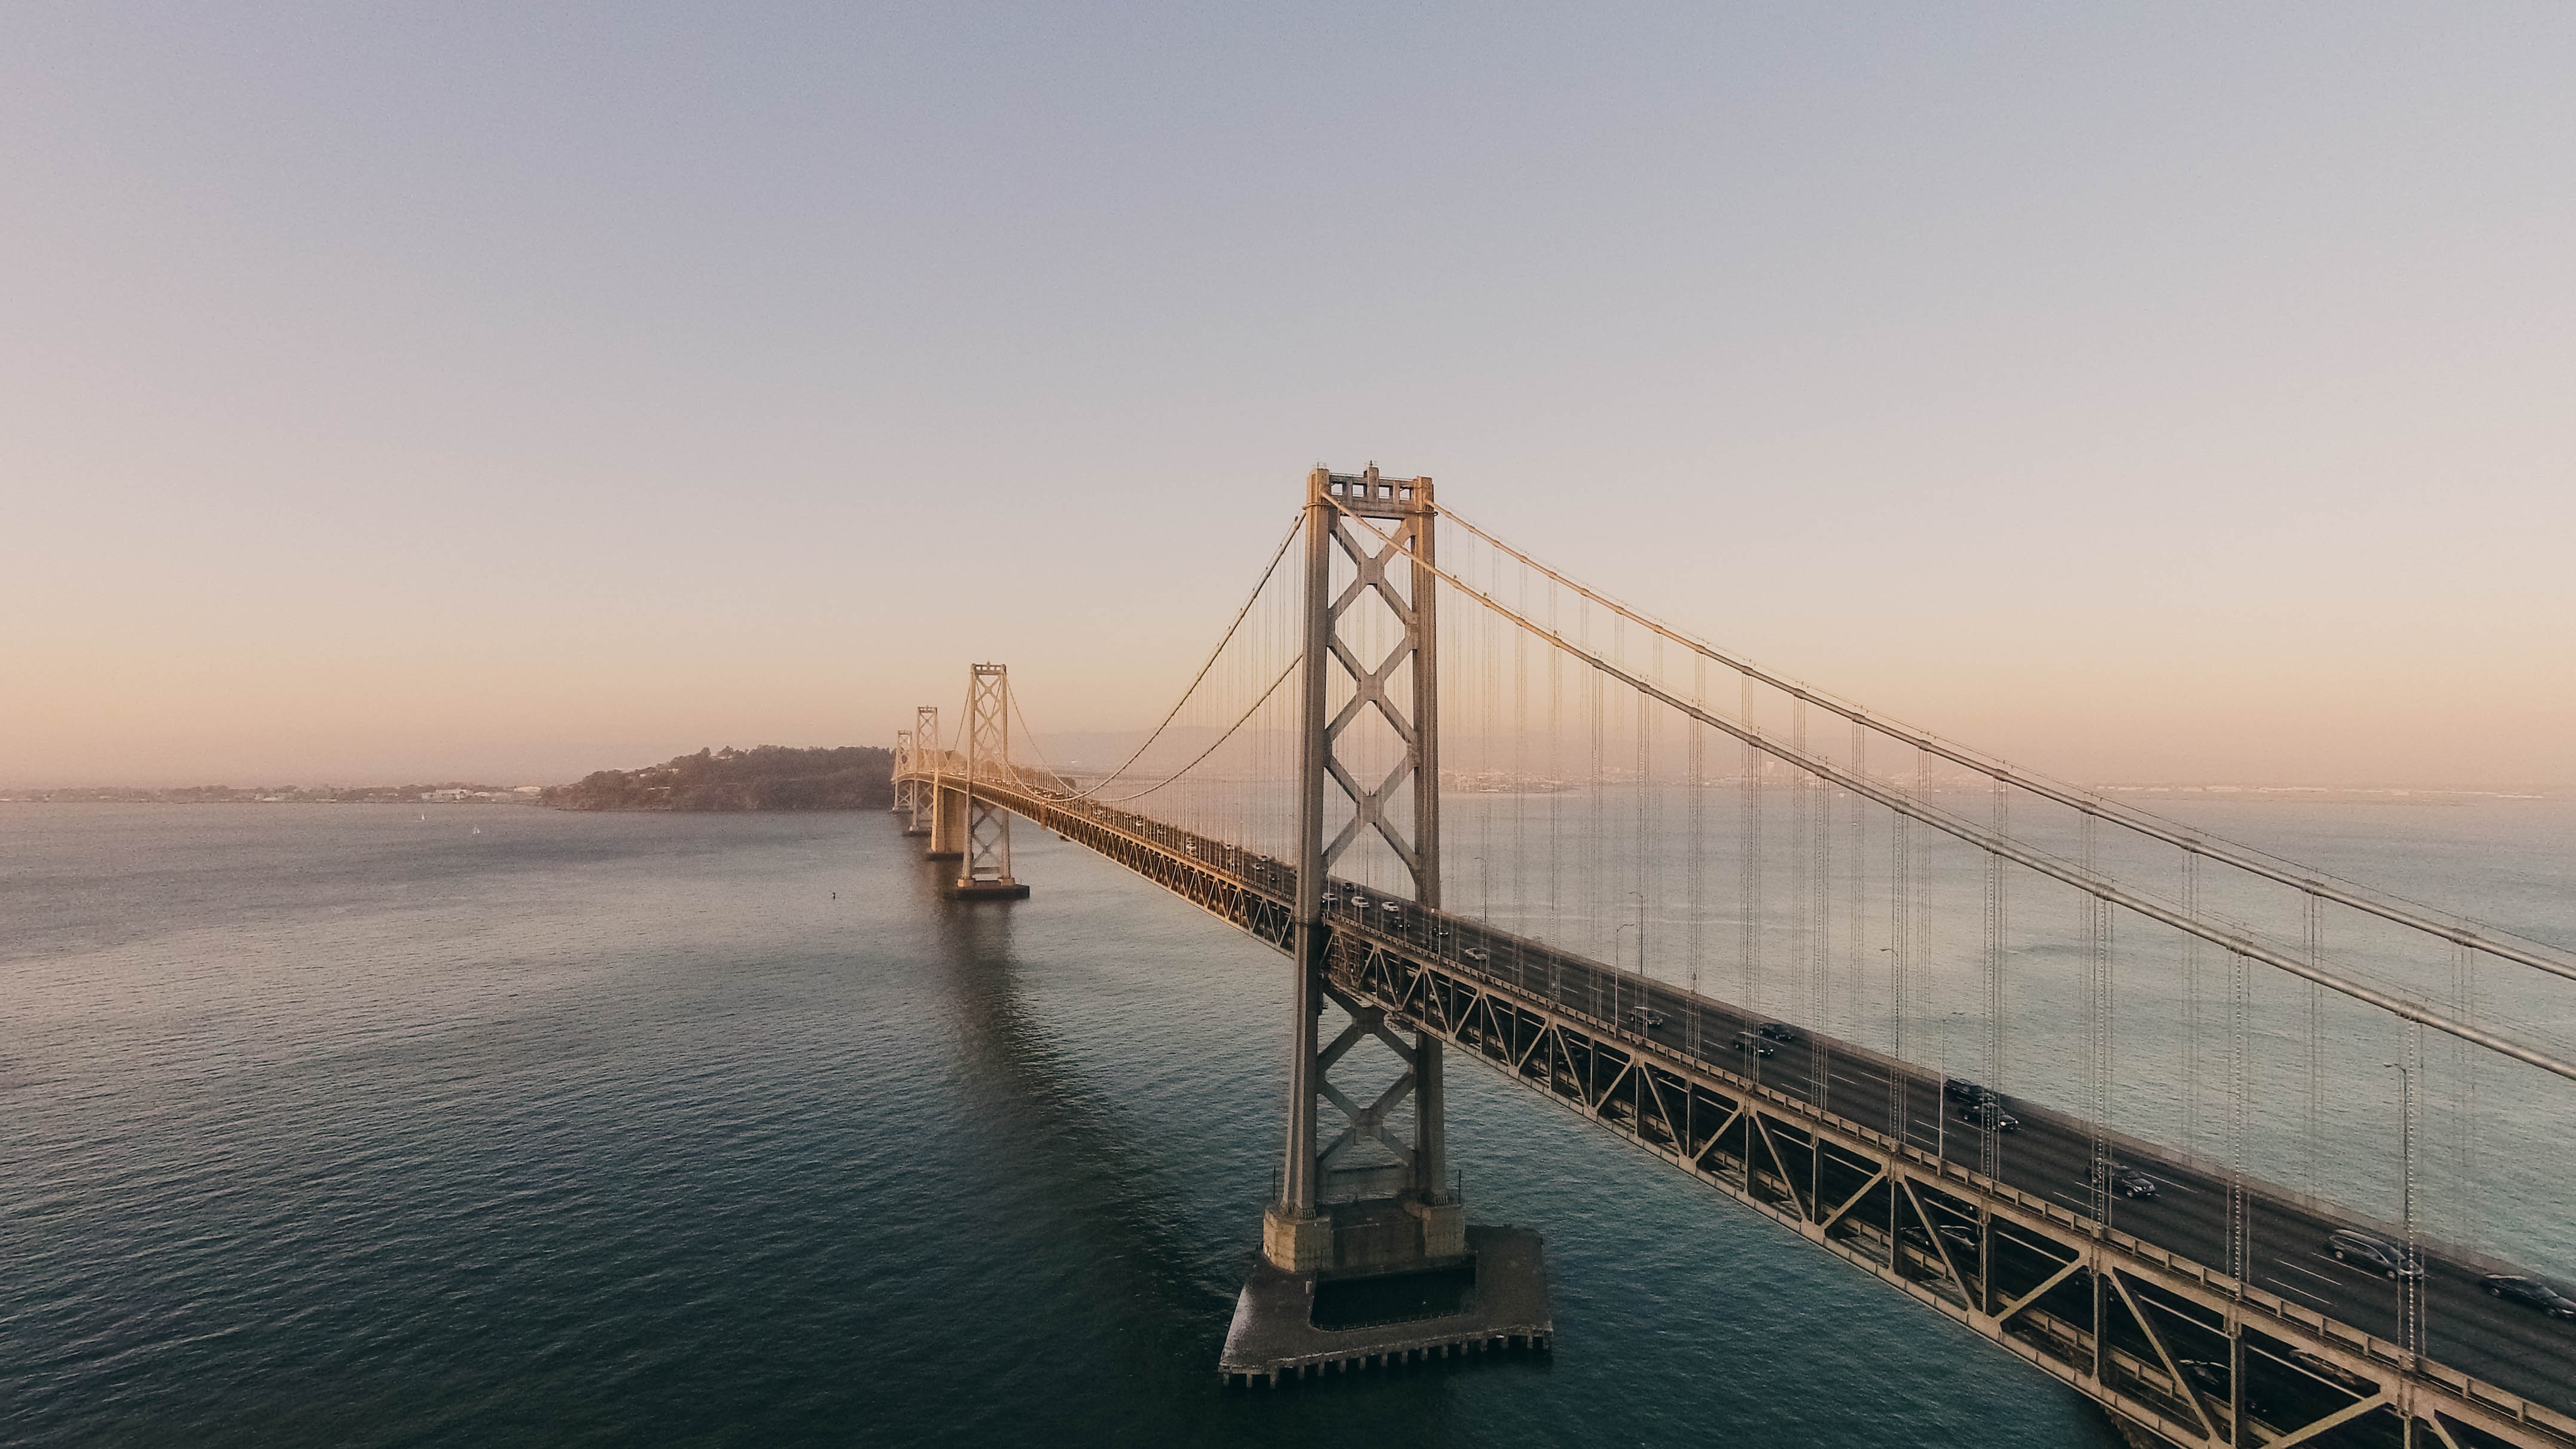
sea, coast, water, horizon, architecture, structure, road, bridge, street, morning, view, highway, building, river, travel, cable, steel, dusk, transportation, construction, vehicle, metal, bay, landmark, suspension, long, engineering, pillars, cable stayed bridge, atmospheric phenomenon, nonbuilding structure